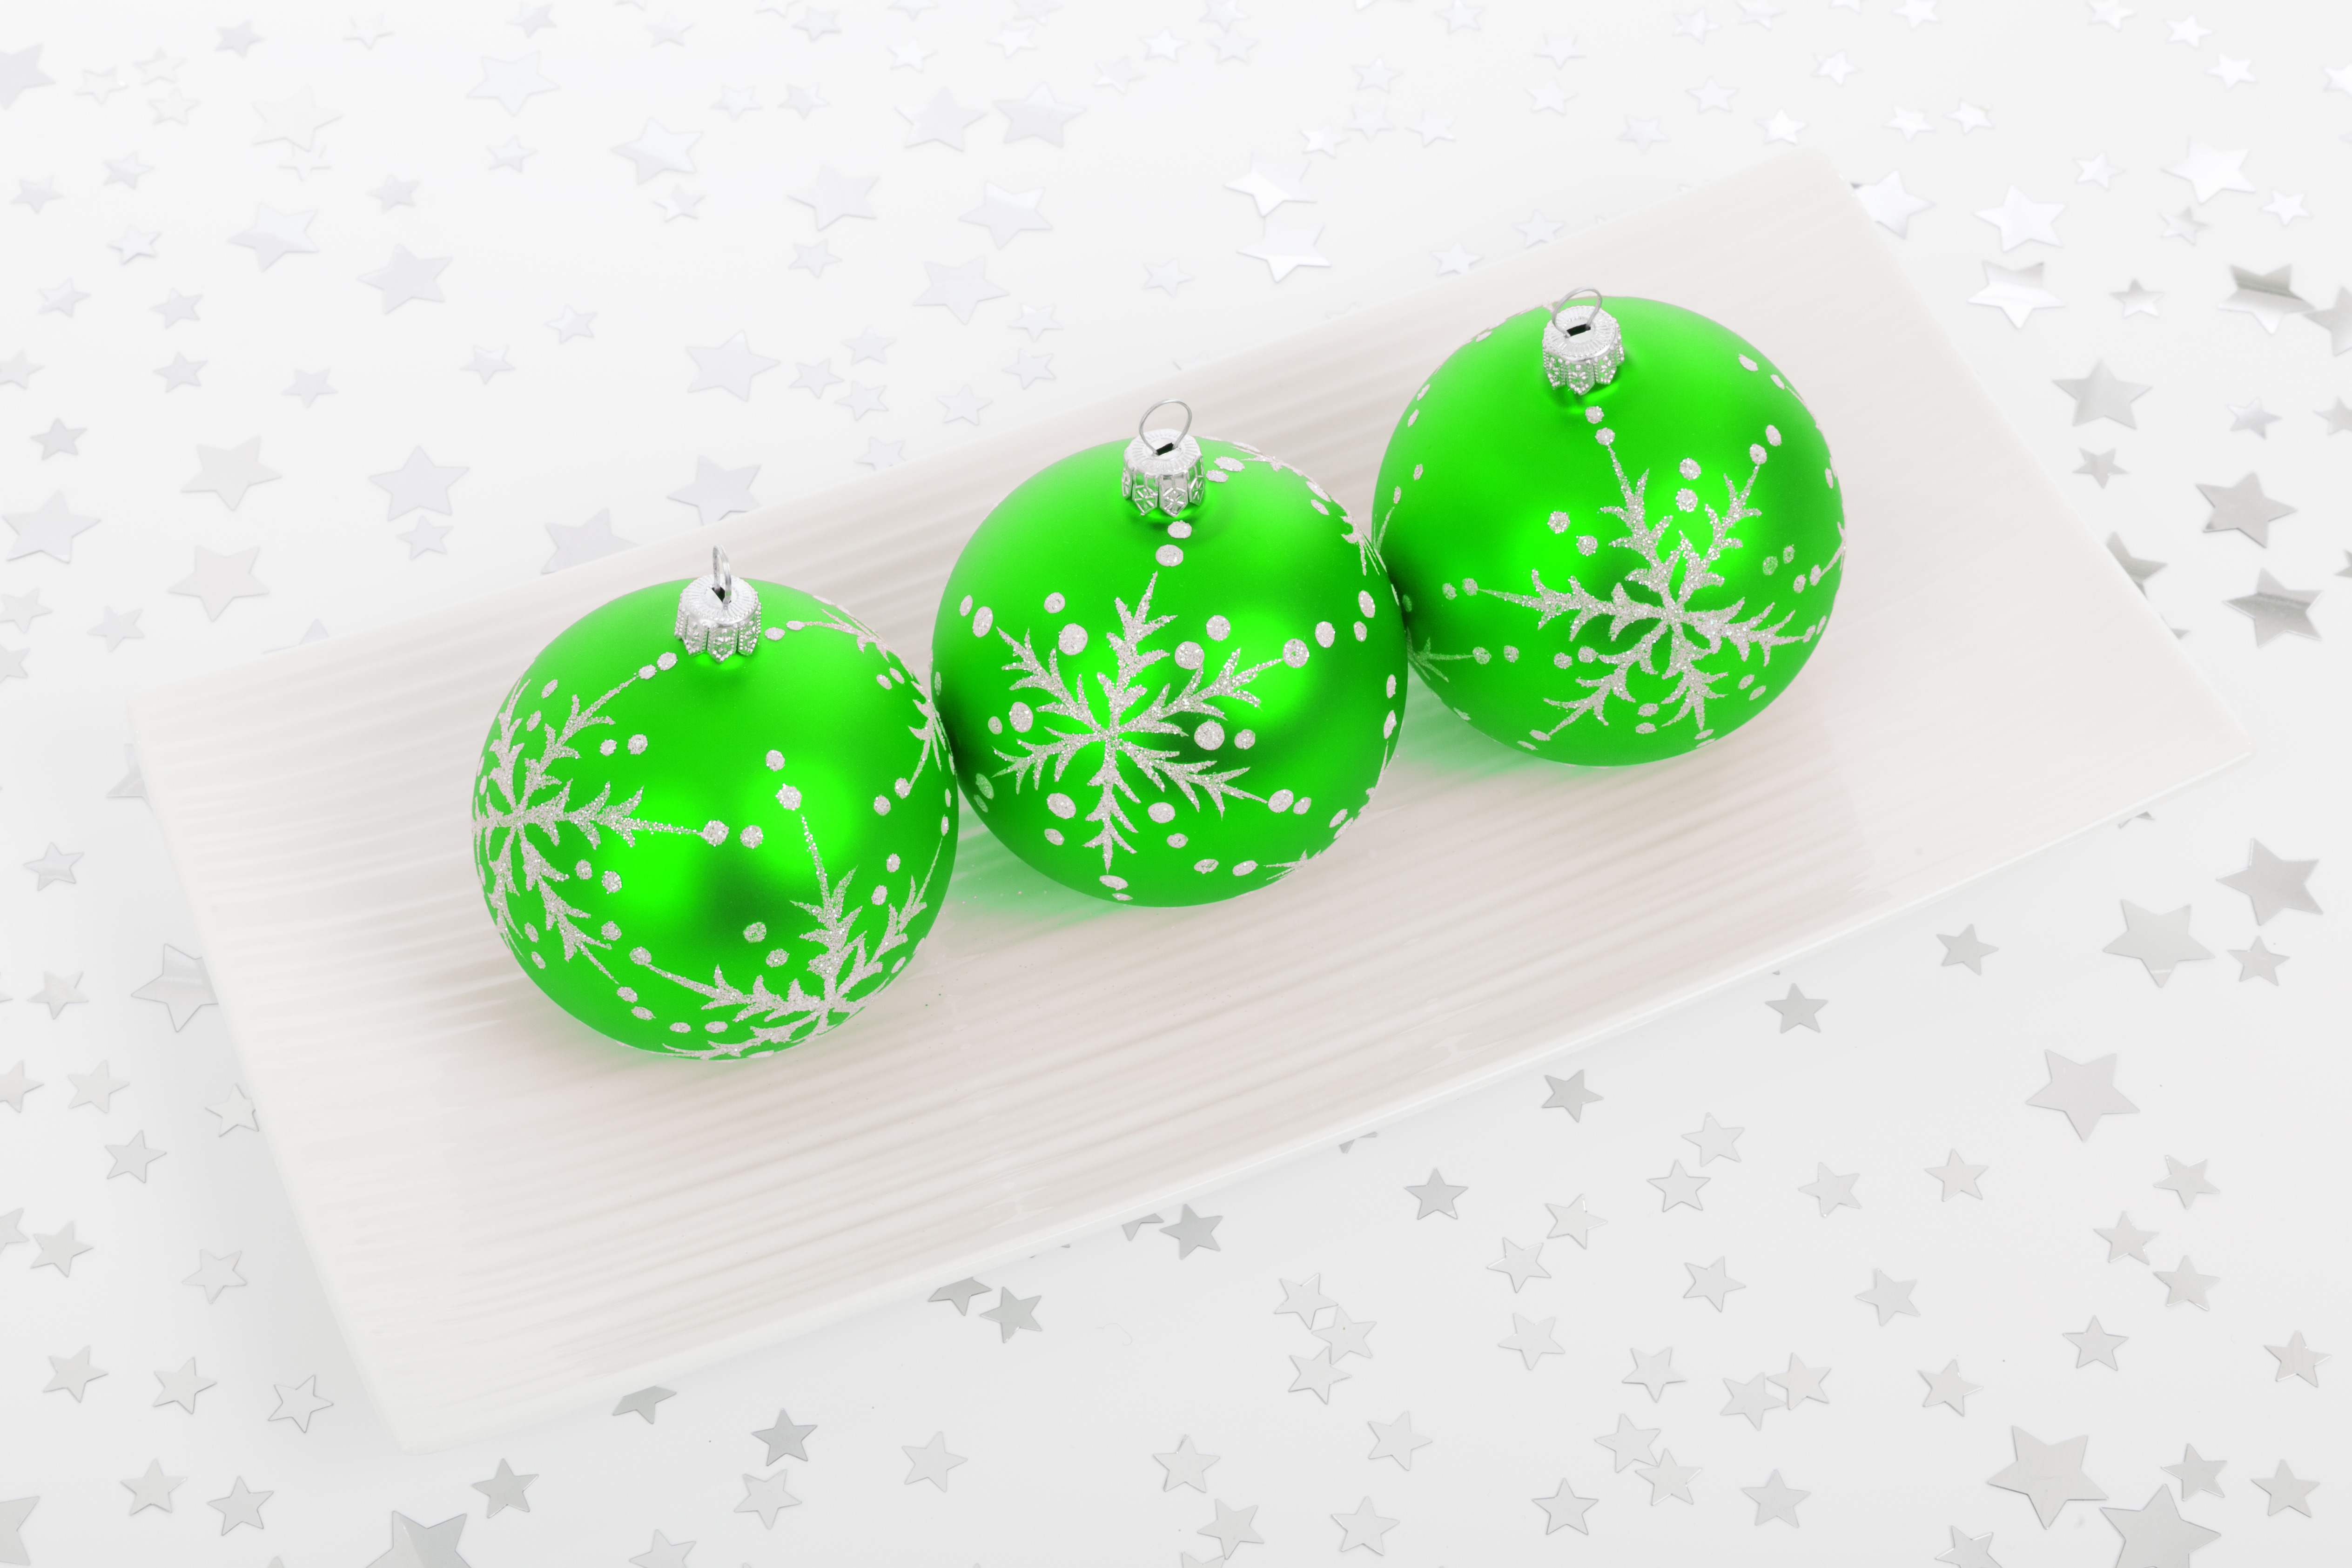
white, glass, decoration, food, green, holiday, plate, christmas, season, festive, bauble, decorative, seasonal, ball, xmas, easter egg